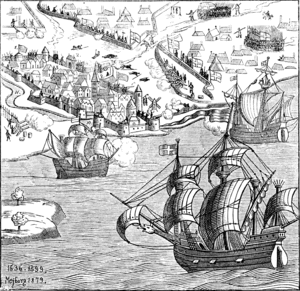
Grevens Fejde / Modstandernes sidste bastion falder
Københavns belejring (1535-1536) under Grevens Fejde. Xylografi fra 1879 baseret på et kobberstik fra 1599.
Grevens Fejde var en borgerkrig i Danmark i 1534-1536. Den foregik under reformationsoprøret. Ved borgerkrigens afslutning indførtes Reformationen i Danmark. Krigen brød ud i 1534, da hansestaden Lübeck efter kong Frederik 1.'s død søgte at øge sin magt i Norden ved at genindsætte Christian 2. på tronen. Det medførte flere bonde- og borgeroprør, da Christian 2. nød stor støtte blandt almuen i Danmark. Blandt andre støttede København og Malmø den tidligere konge. Sit navn fik fejden efter Grev Christoffer af Oldenburg, som anførte Lübecks styrker.